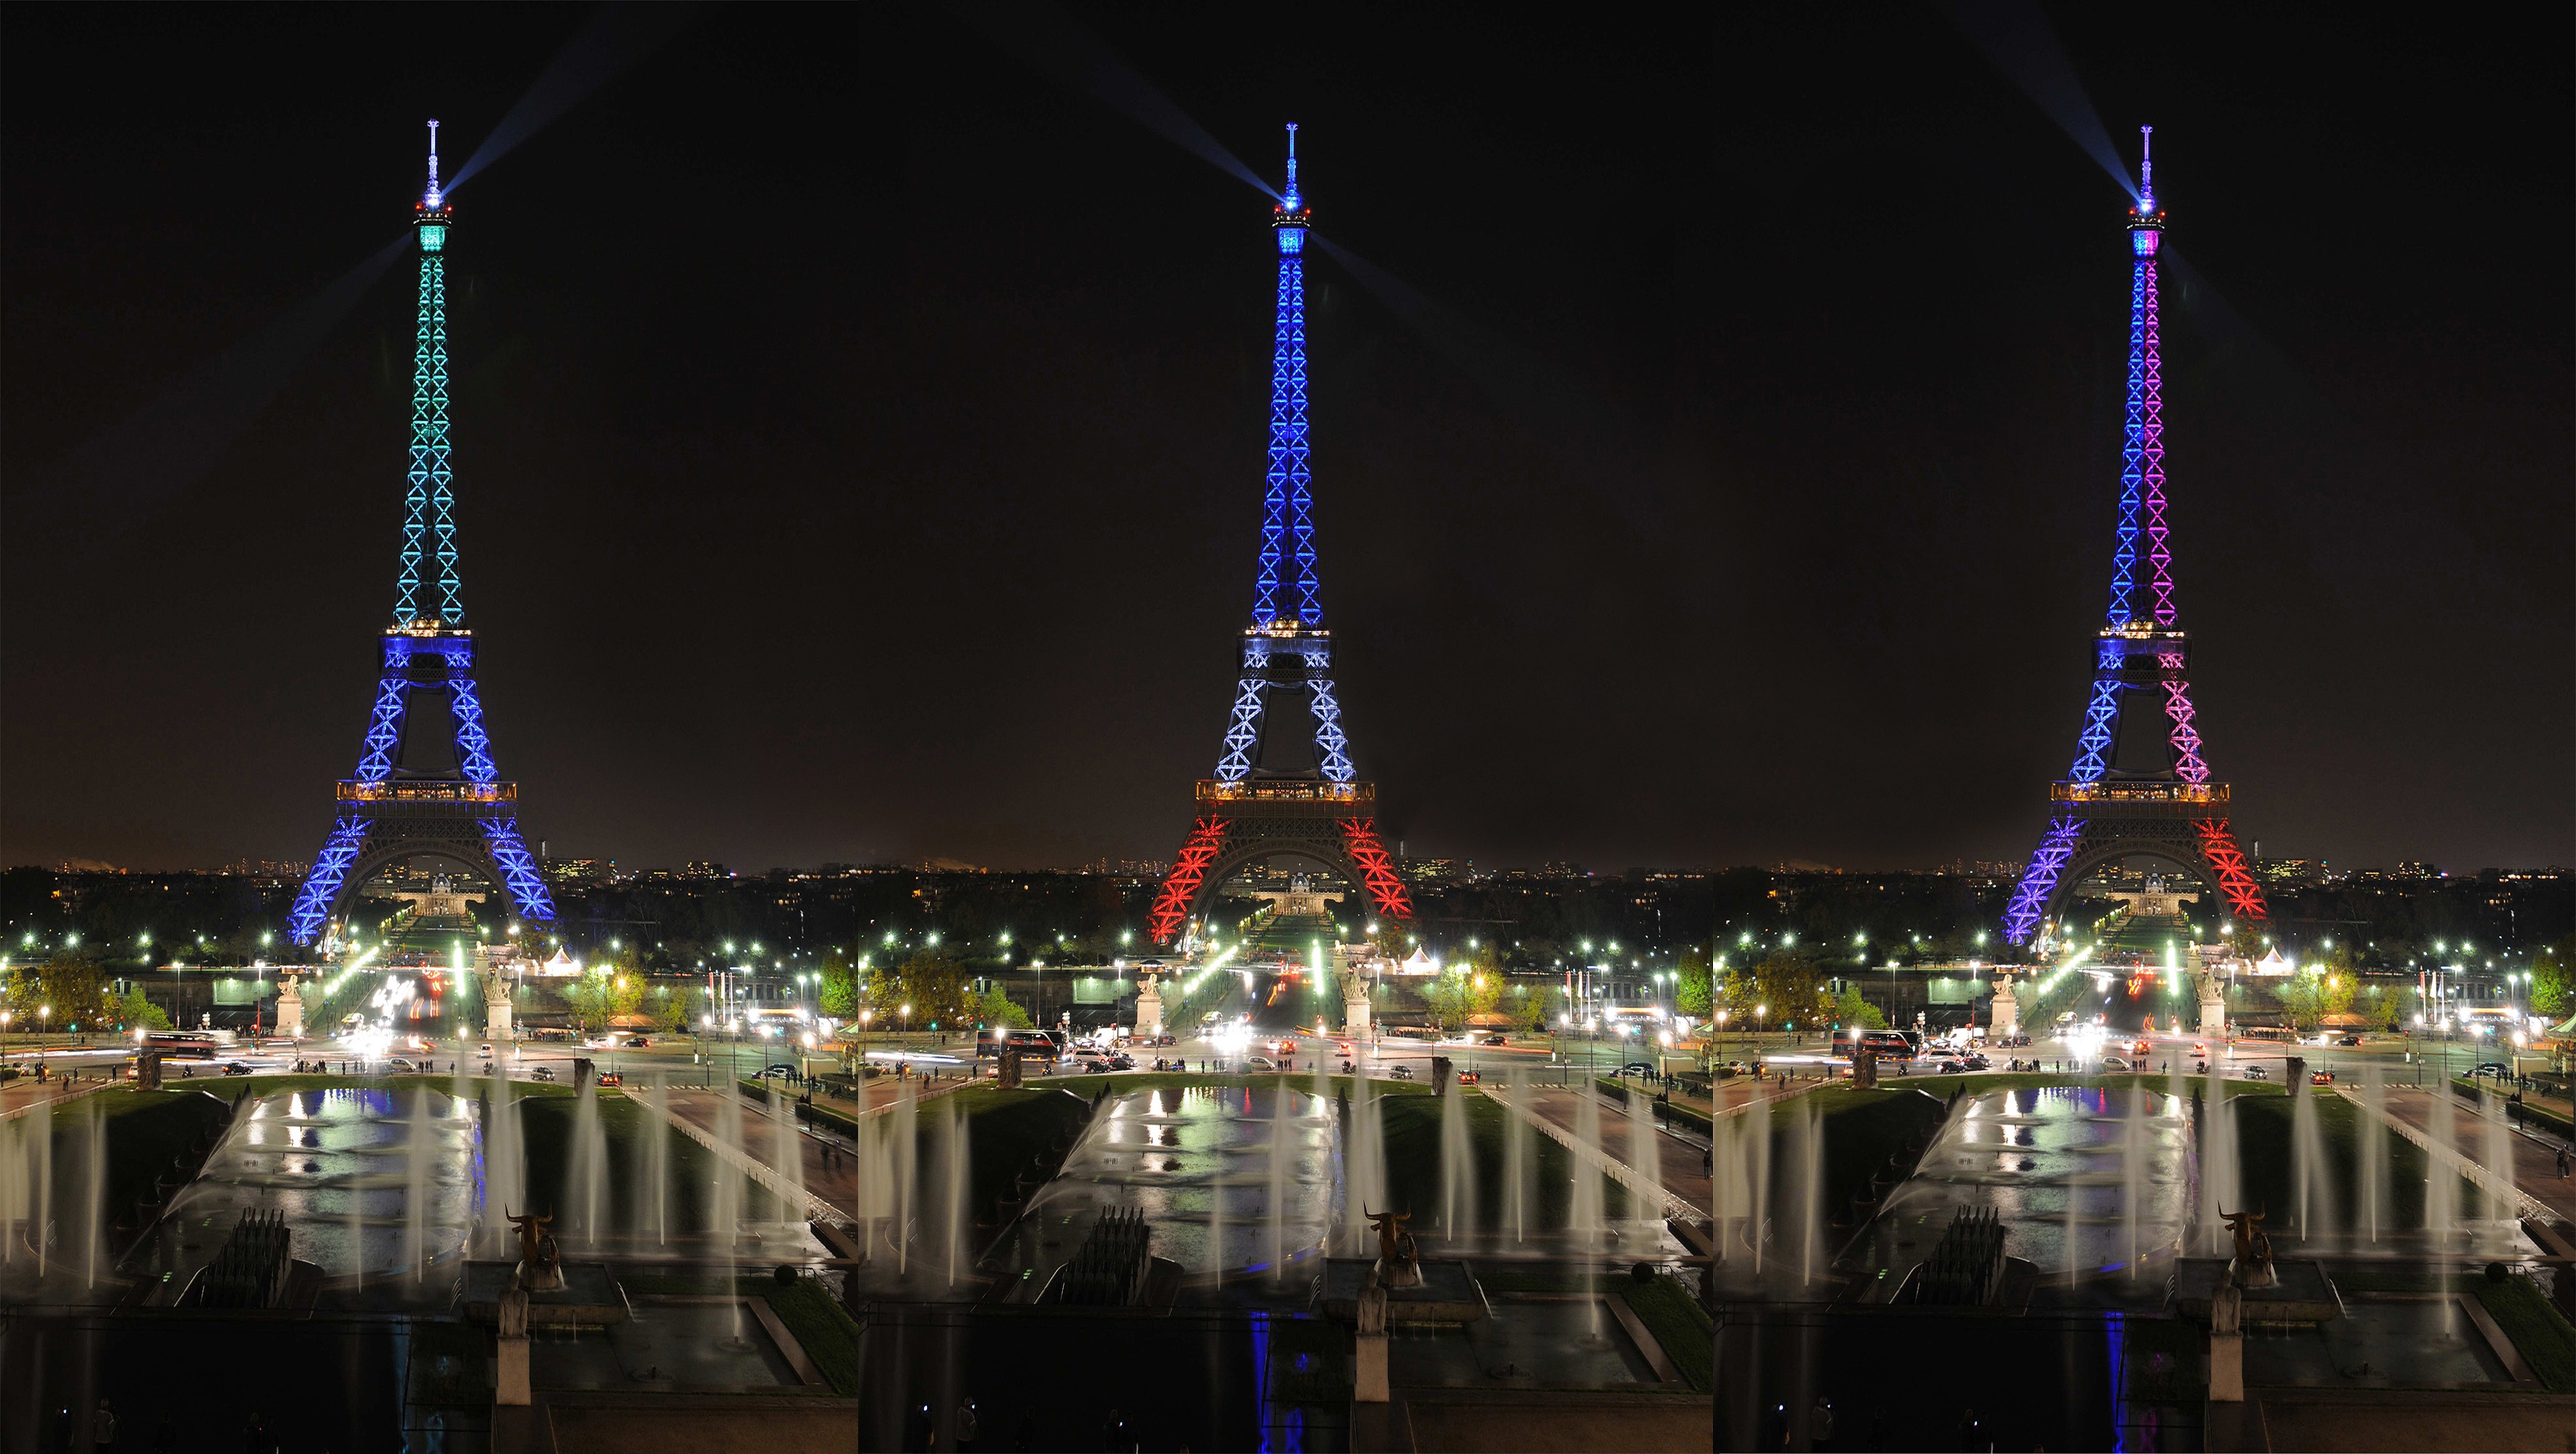
light, architecture, night, eiffel tower, paris, monument, cityscape, reflection, amusement park, landmark, christmas, lighting, christmas decoration, birthday, christmas lights, 120 years